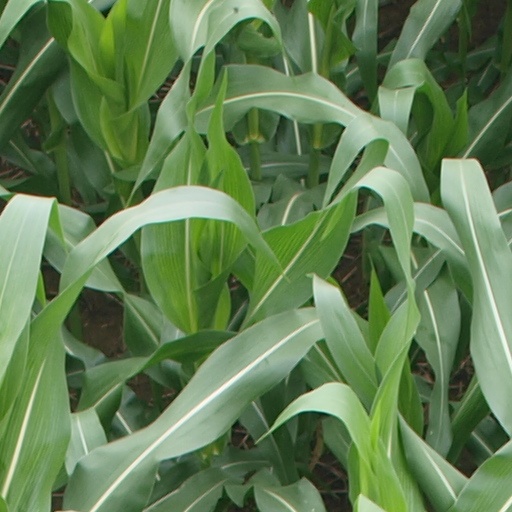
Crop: maize; corn